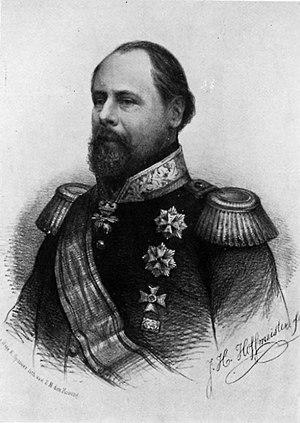
Guillaume III, né Willem Alexander Paul Frederik Lodewijk van Oranje-Nassau le 19 février 1817 à Bruxelles et mort le 23 novembre 1890 à Apeldoorn, est roi des Pays-Bas et grand-duc de Luxembourg du 17 mars 1849 au 23 novembre 1890.
La principauté d'Orange est une ancienne principauté souveraine créée en 1181, date à laquelle Bertrand Iᵉʳ des Baux fait reconnaître son titre de prince par l'empereur Frédéric Iᵉʳ Barberousse. Elle est presque entièrement enclavée dans le Comtat Venaissin et a sa capitale dans la ville d'Orange, dans l'actuel département de Vaucluse, en France.